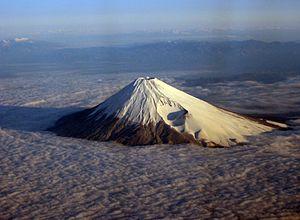
Le mont Fuji /mɔ̃ fudʒi/ ou /mɔ̃ fuʒi/ est une montagne du centre du Japon qui se trouve sur la côte sud de l'île de Honshū, au sud-ouest de l'agglomération de Tokyo. Avec 3 776 mètres d'altitude, il est le point culminant du Japon. Situé dans une région où se rejoignent les plaques tectoniques pacifique, eurasienne et philippine, la montagne est un stratovolcan toujours considéré comme actif, sa dernière éruption certaine s'étant produite fin 1707, bien que le risque éruptif soit actuellement considéré comme faible.